Atalanta (opera)

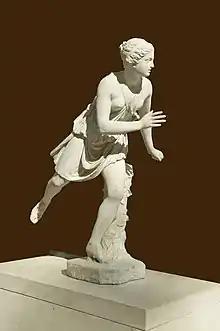
Atalanta

Atalanta (HWV 35) is a pastoral opera in three acts by George Frideric Handel composed in 1736. It is based upon the mythological female athlete, Atalanta, the libretto (which is in Italian) being derived from the book "La Caccia in Etolia" by Belisario Valeriani. The identity of the librettist is not known.